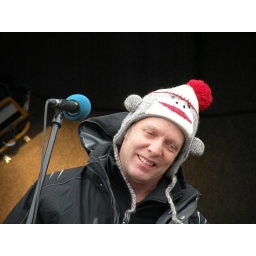
silly Christmas monkey who shakes the presents under the tree